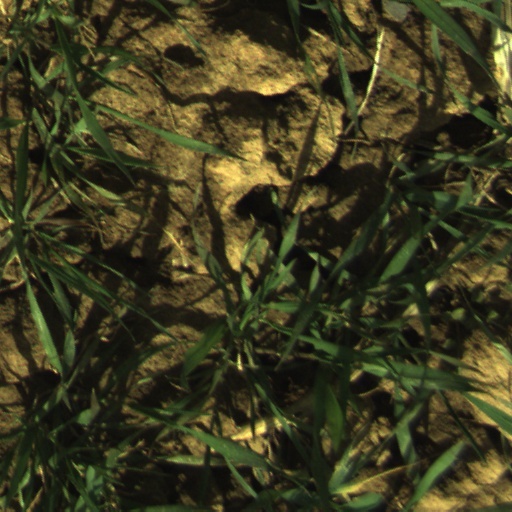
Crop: wheat